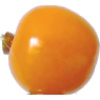
Label: Physalis 1